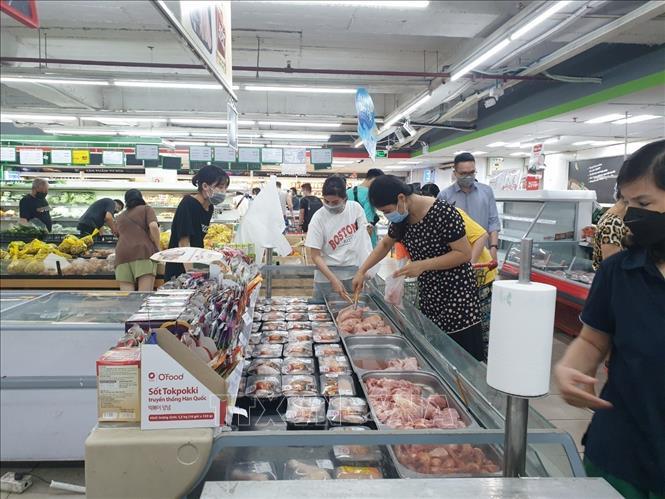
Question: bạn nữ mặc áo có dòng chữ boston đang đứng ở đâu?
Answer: ở quầy bán thịt tươi sống